Tennessee State Route 133

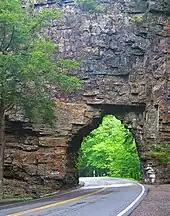
State Route 133 passing through the Backbone Rock Tunnel

SR 133 begins in Shady Valley, at an intersection with US 421, SR 34, and SR 91. The highway heads north through farmland to pass through Crandull, where it begins to follow the former alignment of the Beaver Dam Railroad. SR 133 then enters the mountains of the Cherokee National Forest, where it becomes curvy and narrow. It passes through the Backbone Rock Tunnel, an old railroad tunnel used by the Beaver Dam Railroad known as "the shortest tunnel in the world", via a bridge over Beaverdam Creek on either end. SR 133 then exits the mountains and the Cherokee National Forest to level and straighten out to pass through Sutherland before reaching its northern terminus at the state border with Virginia.